United States v. Motion Picture Patents Co.

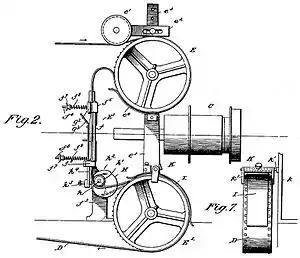
The Edison Trust's control of the Latham Loop Patent gave it domination over the motion picture industry

Thomas Edison developed and patented the first commercial motion picture camera and player (projector) in the United States (in Europe a handful of inventors had already developed and patented similar but different technology), and others followed in his steps, leading to extensive rivalry and patent litigation. In December 1908, Edison formed a combination of his Edison Manufacturing Company and nine other owners of film-related patents: the Motion Picture Patents Company (MPPC), also known as the Motion Picture Patents Trust, or the Edison Trust. The Trust controlled major patents dominating motion picture technology, including patents covering film stock, cameras, and projectors—including the so-called Latham loop patent (U.S. Pat. No. 707,934), a key feature of virtually all motion picture cameras then in use. Using the combined patent rights, the MPPC was able to exact high fees from their competitors for their use of film stock, cameras, and projectors. "The MPPC quickly became a force to be reckoned with, frequently and strenuously asserting its patent rights against independent movie producers through litigation." Between 1909 and 1918, MPCC brought about 40 patent infringement suits against competitors to maintain its control over the industry.